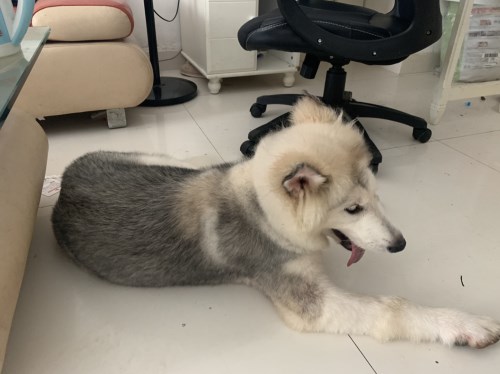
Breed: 1324-n000004-malamute